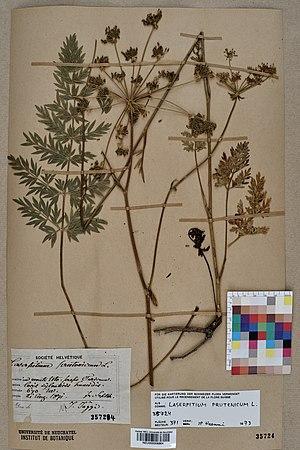
Spécimen de plante séchée et pressée de l'espèce fr:Laserpitium prutenicum